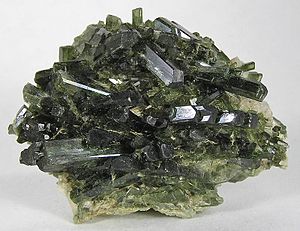
Pyroxen
Disse pyroxenkrystaller af varieteten diopsid er fra Afghanistan.
Pyroxener er betegnelsen for en vigtig gruppe af bjergartsdannende mineraler, som findes i mange magmatiske og metamorfe bjergarter. Pyroxener optræder i mange forskellige kemiske sammensætninger og dannes under mange forskellige geologiske forhold. Pyroxener udgør 11 % af Jordens skorpe, men optræder endnu hyppigere i den øvre del af Jordens kappe, som hovedsageligt består af olivin og pyroxen. Pyroxen og feldspat er de vigtigste mineraler i bjergarterne basalt og gabbro.